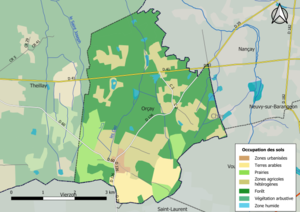
Carte des infrastructures et de l’occupation des sols en 2018 de la commune de fr:Orçay (France).
Orçay est une commune française située dans le département de Loir-et-Cher, en région Centre-Val de Loire.